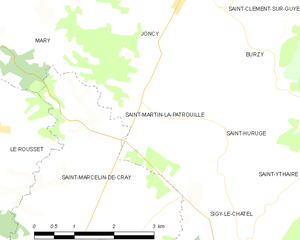
Carte des communes françaises